WrestleMania 38

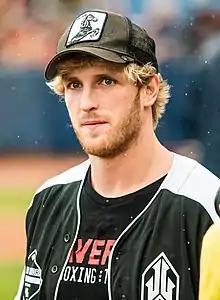
YouTuber, boxer, and Internet personality Logan Paul teamed up with The Miz to face The Mysterios at WrestleMania 38.

On the January 31 episode of "Raw", The Miz defeated Dominik Mysterio. The following week, Dominik and his father Rey Mysterio were guests on "Miz TV". Rey claimed that Miz cheated to defeat Dominik while Miz took issue that Rey had an opportunity to qualify for the WWE Championship Elimination Chamber match while he did not and also that Rey was the cover star of the "WWE 2K22" video game. Miz also questioned if Rey was truly Dominik's dad, referencing the child custody battle that Rey had with Eddie Guerrero back at SummerSlam in 2005. Dominik then defeated Miz in a rematch. Rey then defeated Miz during the Elimination Chamber Kickoff pre-show. Later backstage, Miz accused Rey of cheating due to Dominik and said he would find a tag team partner who was a "global superstar". On the following episode of "Raw", as Miz teased the identity of his partner to face Rey and Dominik at WrestleMania 38, The Mysterios interrupted, stating it did not matter who Miz had chosen. Miz then revealed his partner as social media personality Logan Paul, after which, Miz and Paul attacked The Mysterios. On February 28, Miz confirmed via Twitter that the match would take place at Night 1.